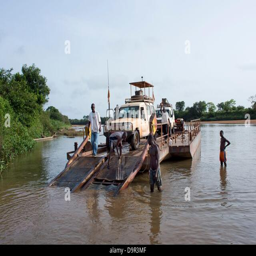
cars crossing a river in central republic